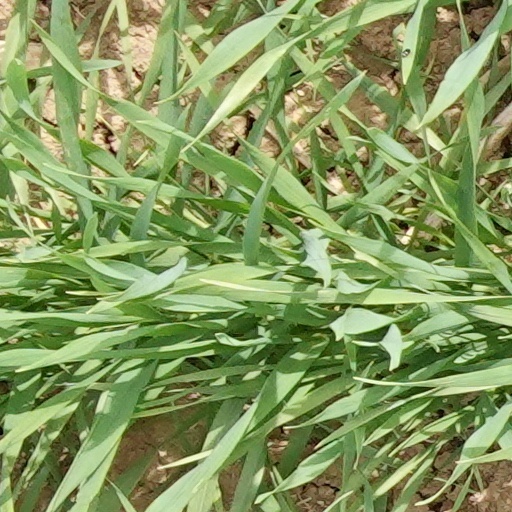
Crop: wheat